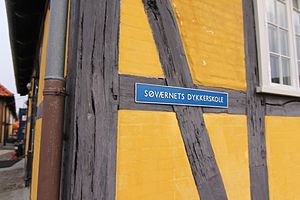
Center for Dykning
Skilt på skolebygningen
Søværnets Dykkerkursus på Holmen i København
Center for Dykning, tidligere benævnt Søværnets Dykkerskole og Søværnets Dykkerkursus, er et af flere kompetencecentre under Søværnets Skole. Centret har hjemme på Marinestation København i København, hvor også Søværnets Officersskole og Center for Teknik har hjemme.